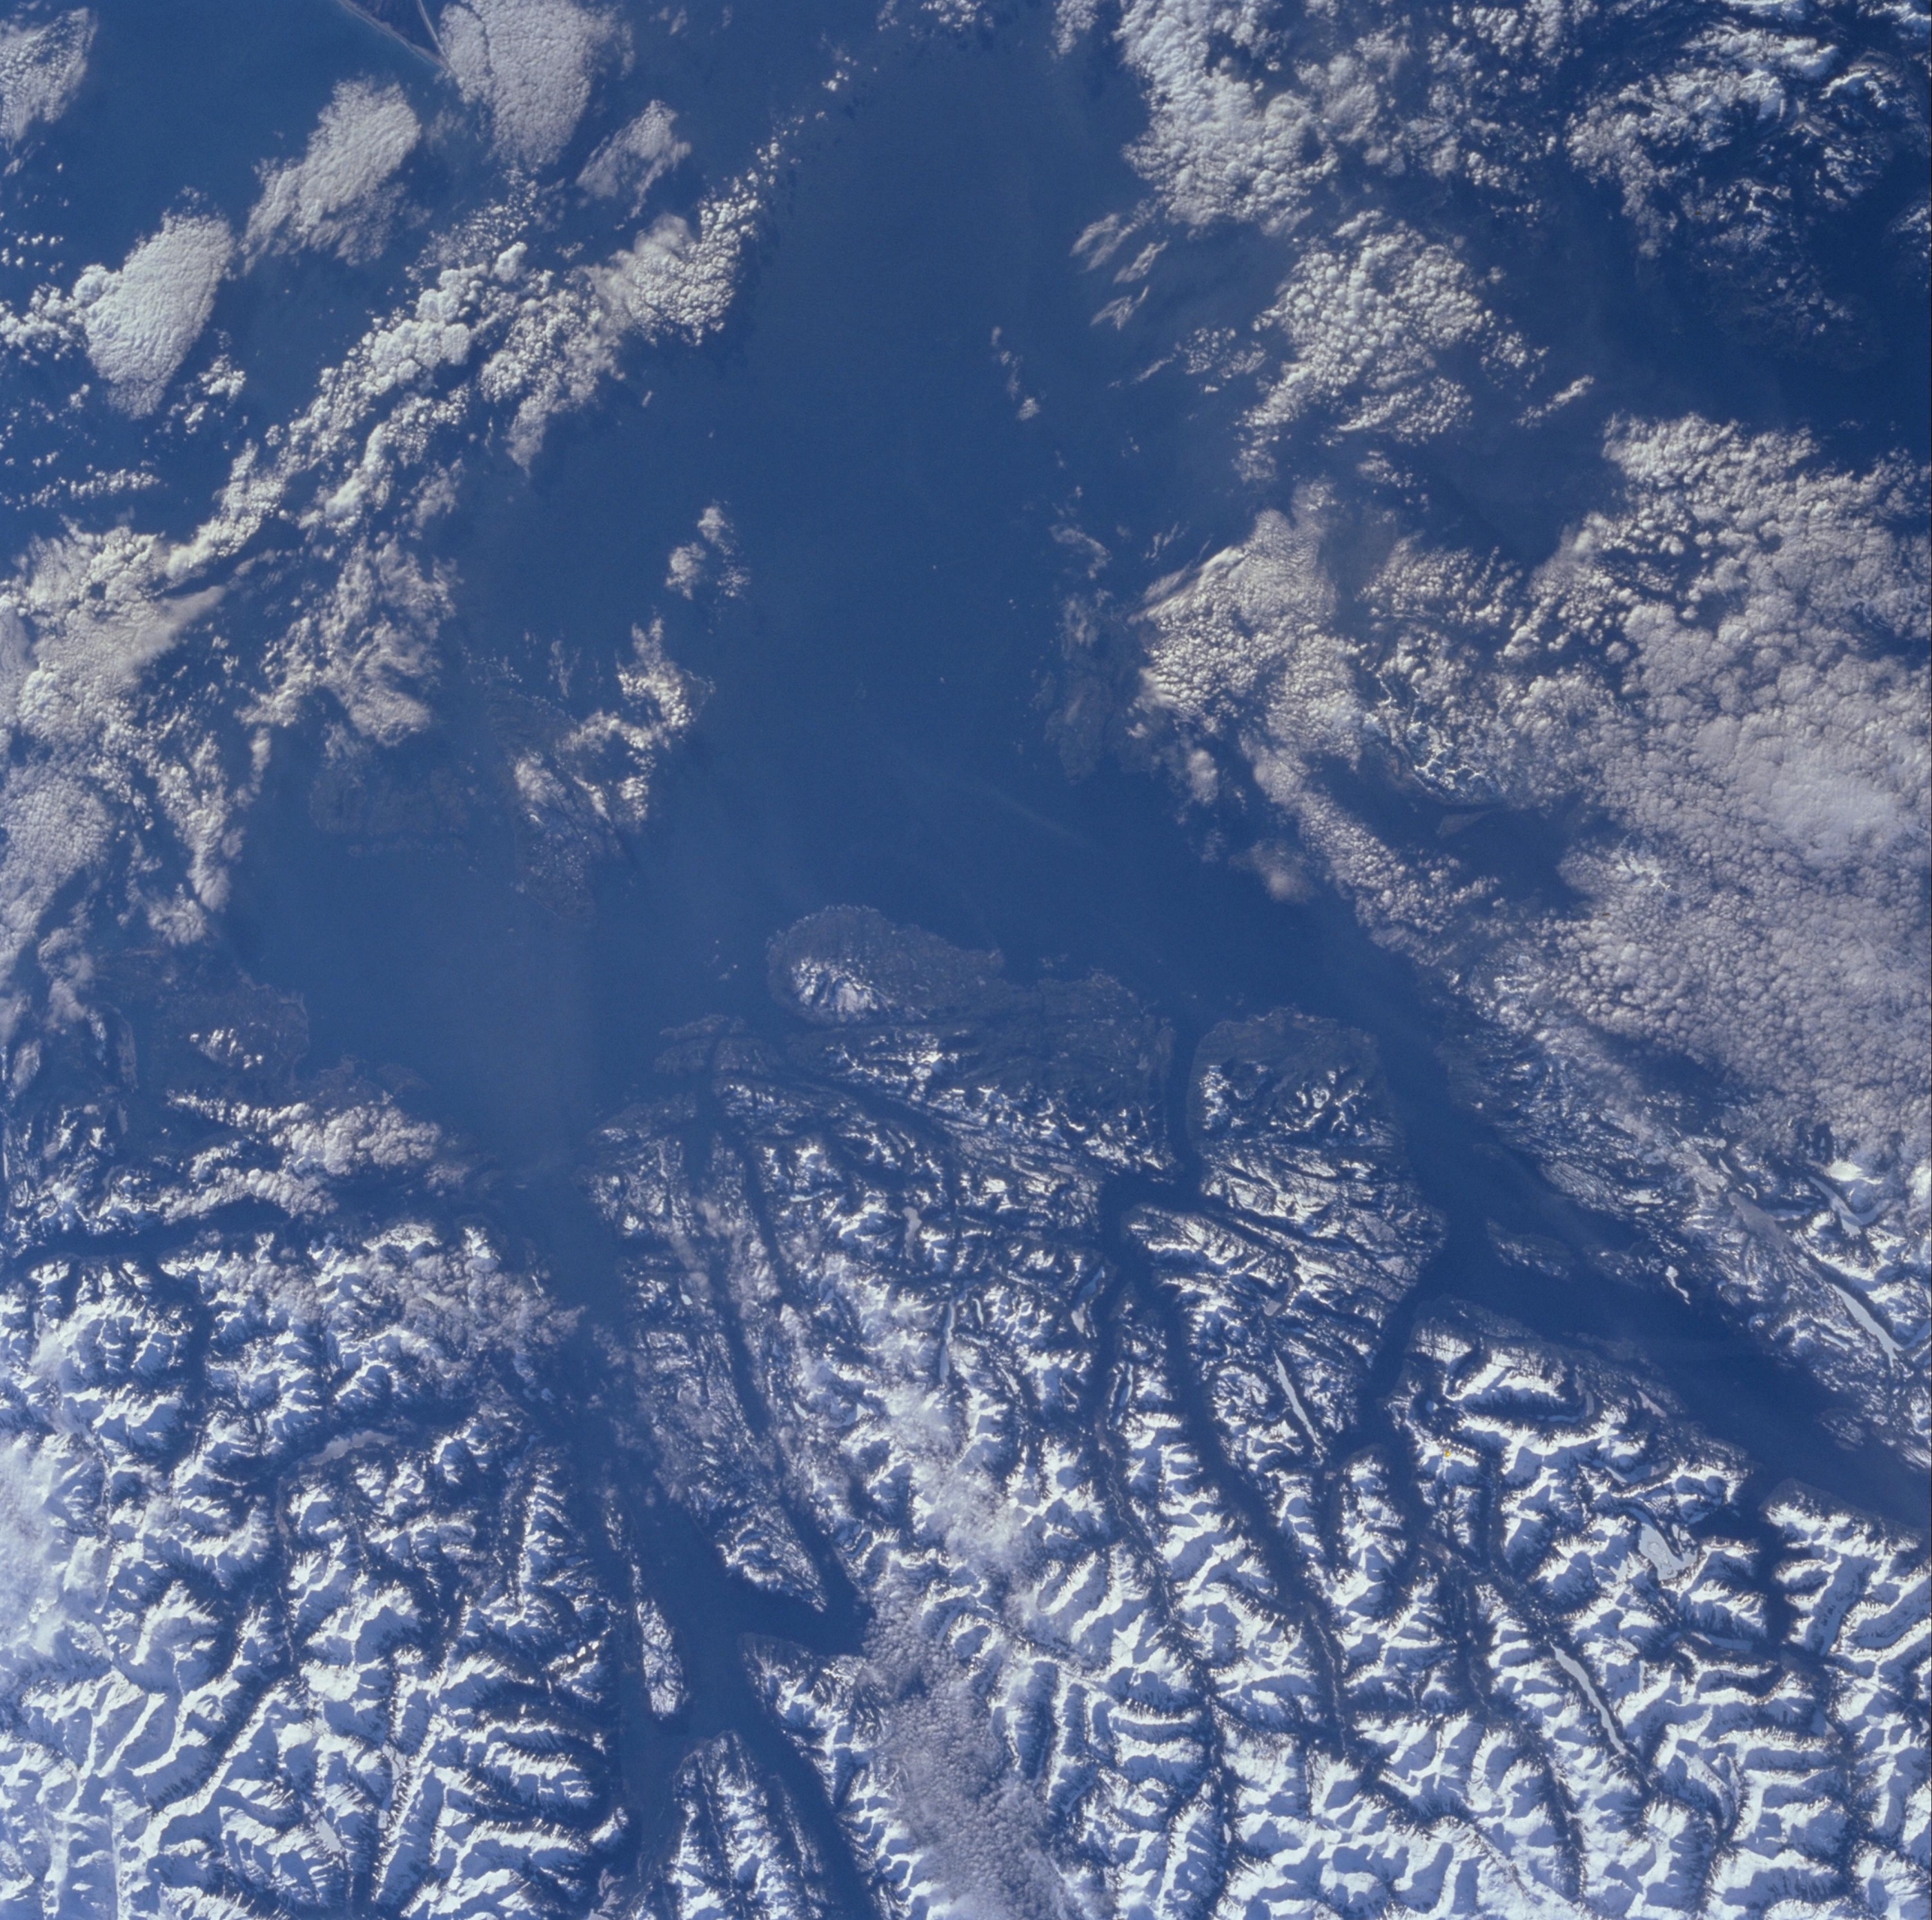
water, ocean, mountain, snow, winter, cloud, sky, sunlight, cosmos, frost, atmosphere, mountain range, vehicle, space, weather, usa, blue, cloudscape, astronaut, earth, mountains, exploration, alaska, spaceship, freezing, spacecraft, space shuttle, aerial photography, atmosphere of earth, geological phenomenon